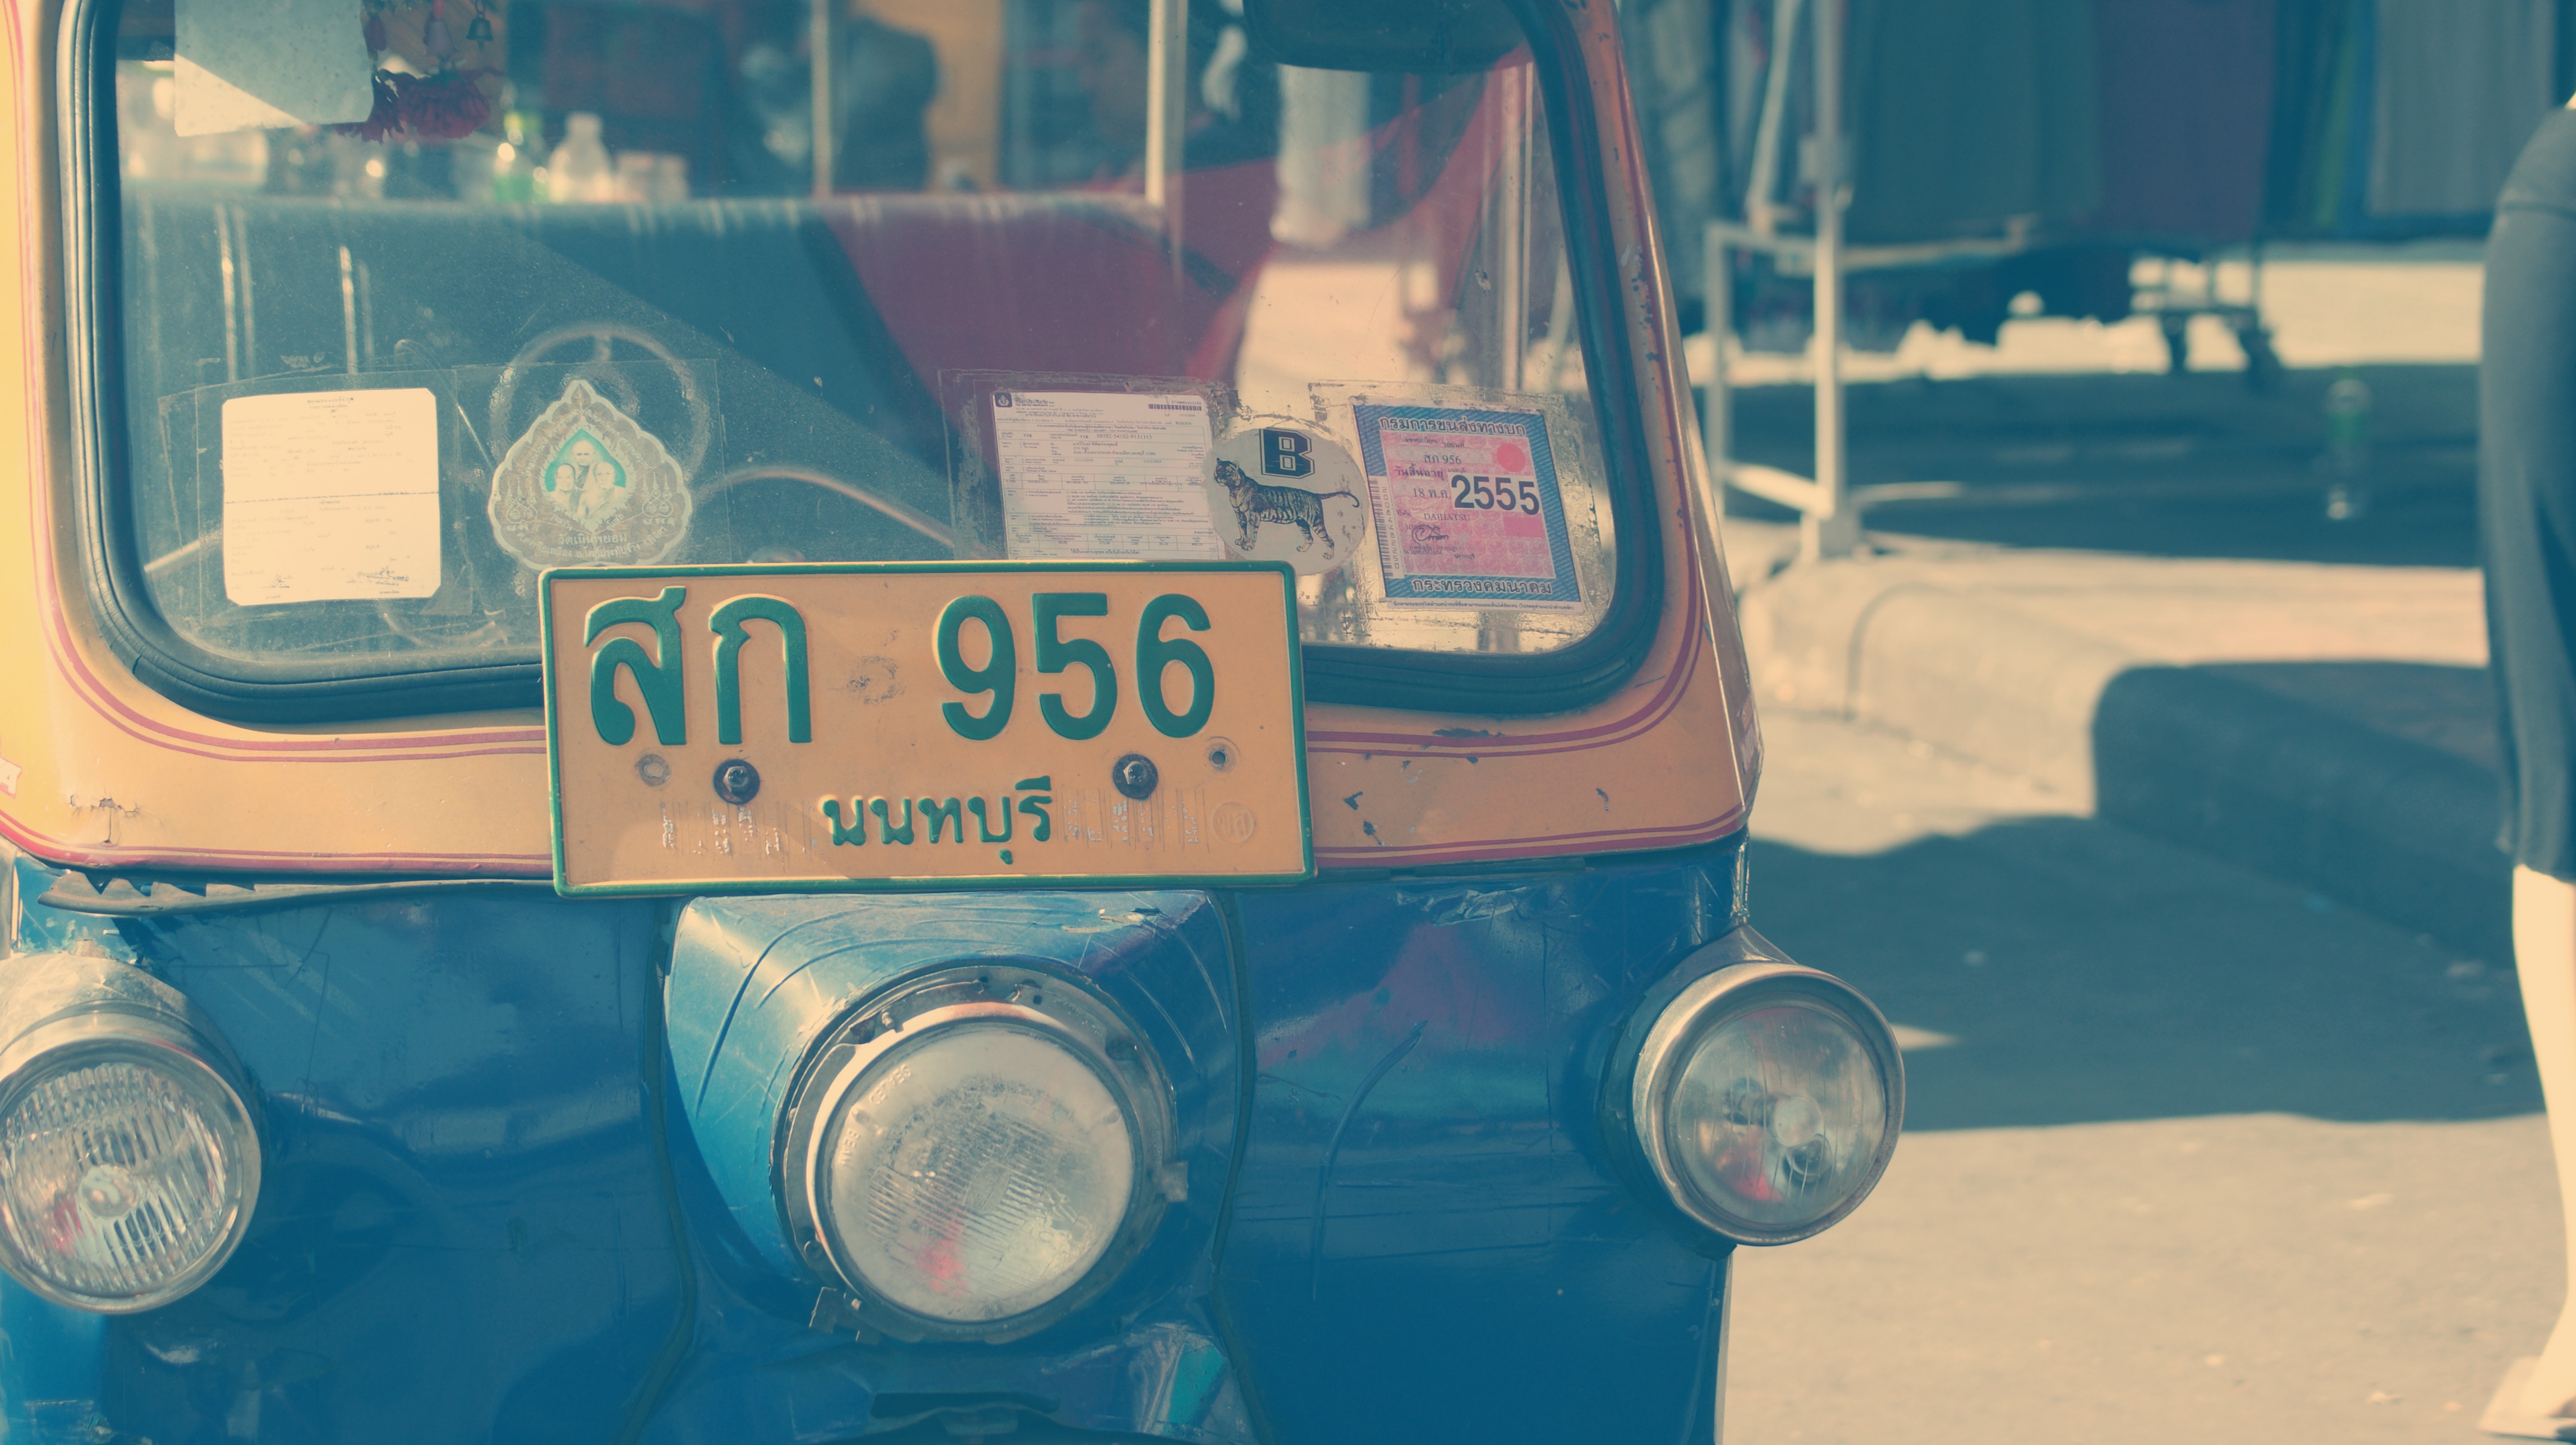
road, car, automobile, driving, taxi, cab, transport, asian, vehicle, color, small, blue, thailand, license plate, tuk tuk, headlights, shape, permit